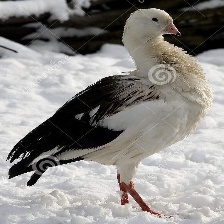
Species: ANDEAN GOOSE
Scientific name: CHLOEPHAGA MELANOPTERA
ImageNet parent category: goose